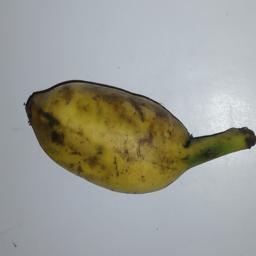
Banana variety: Champa Kola